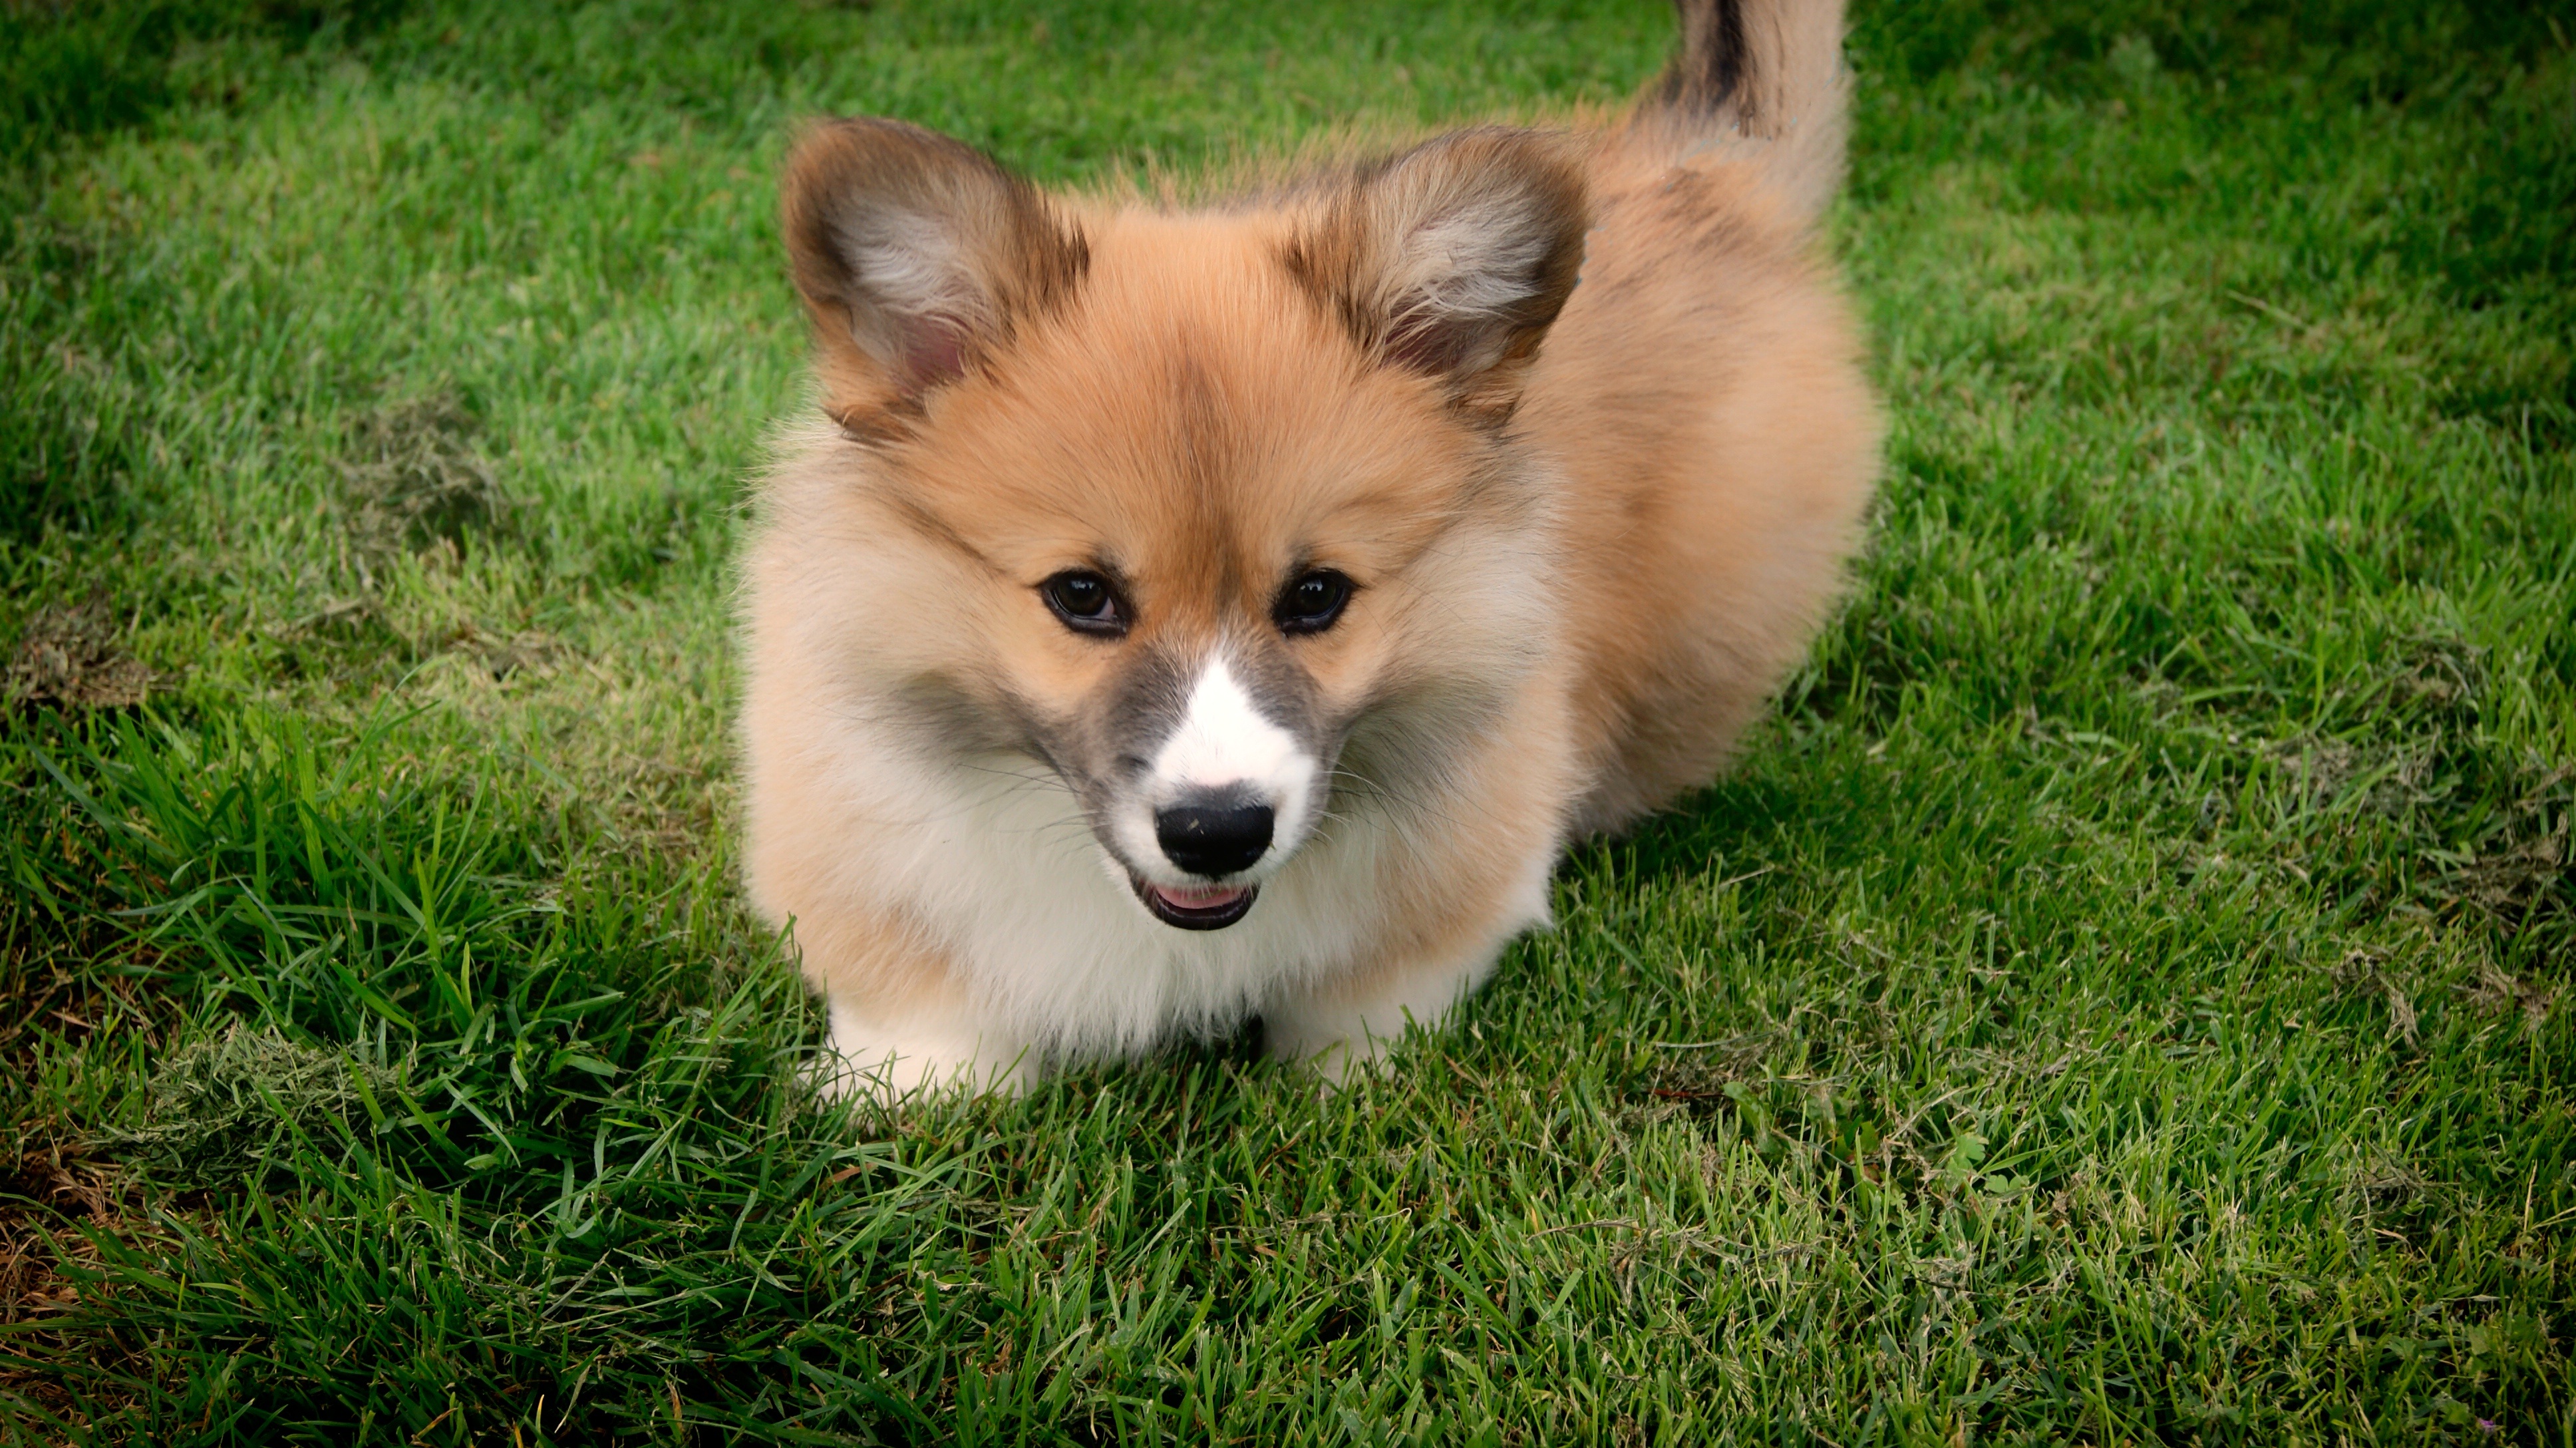
puppy, dog, animal, pet, mammal, dogs, animals, vertebrate, corgi, dog breed, doggy, welschcorgi, shetland sheepdog, dog like mammal, carnivoran, dog breed group, icelandic sheepdog, finnish spitz, norwegian lundehund, german spitz mittel, german spitz, german spitz klein